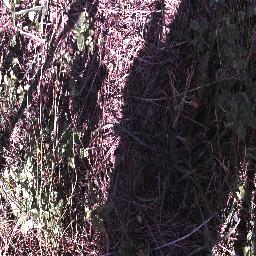
Label: negative